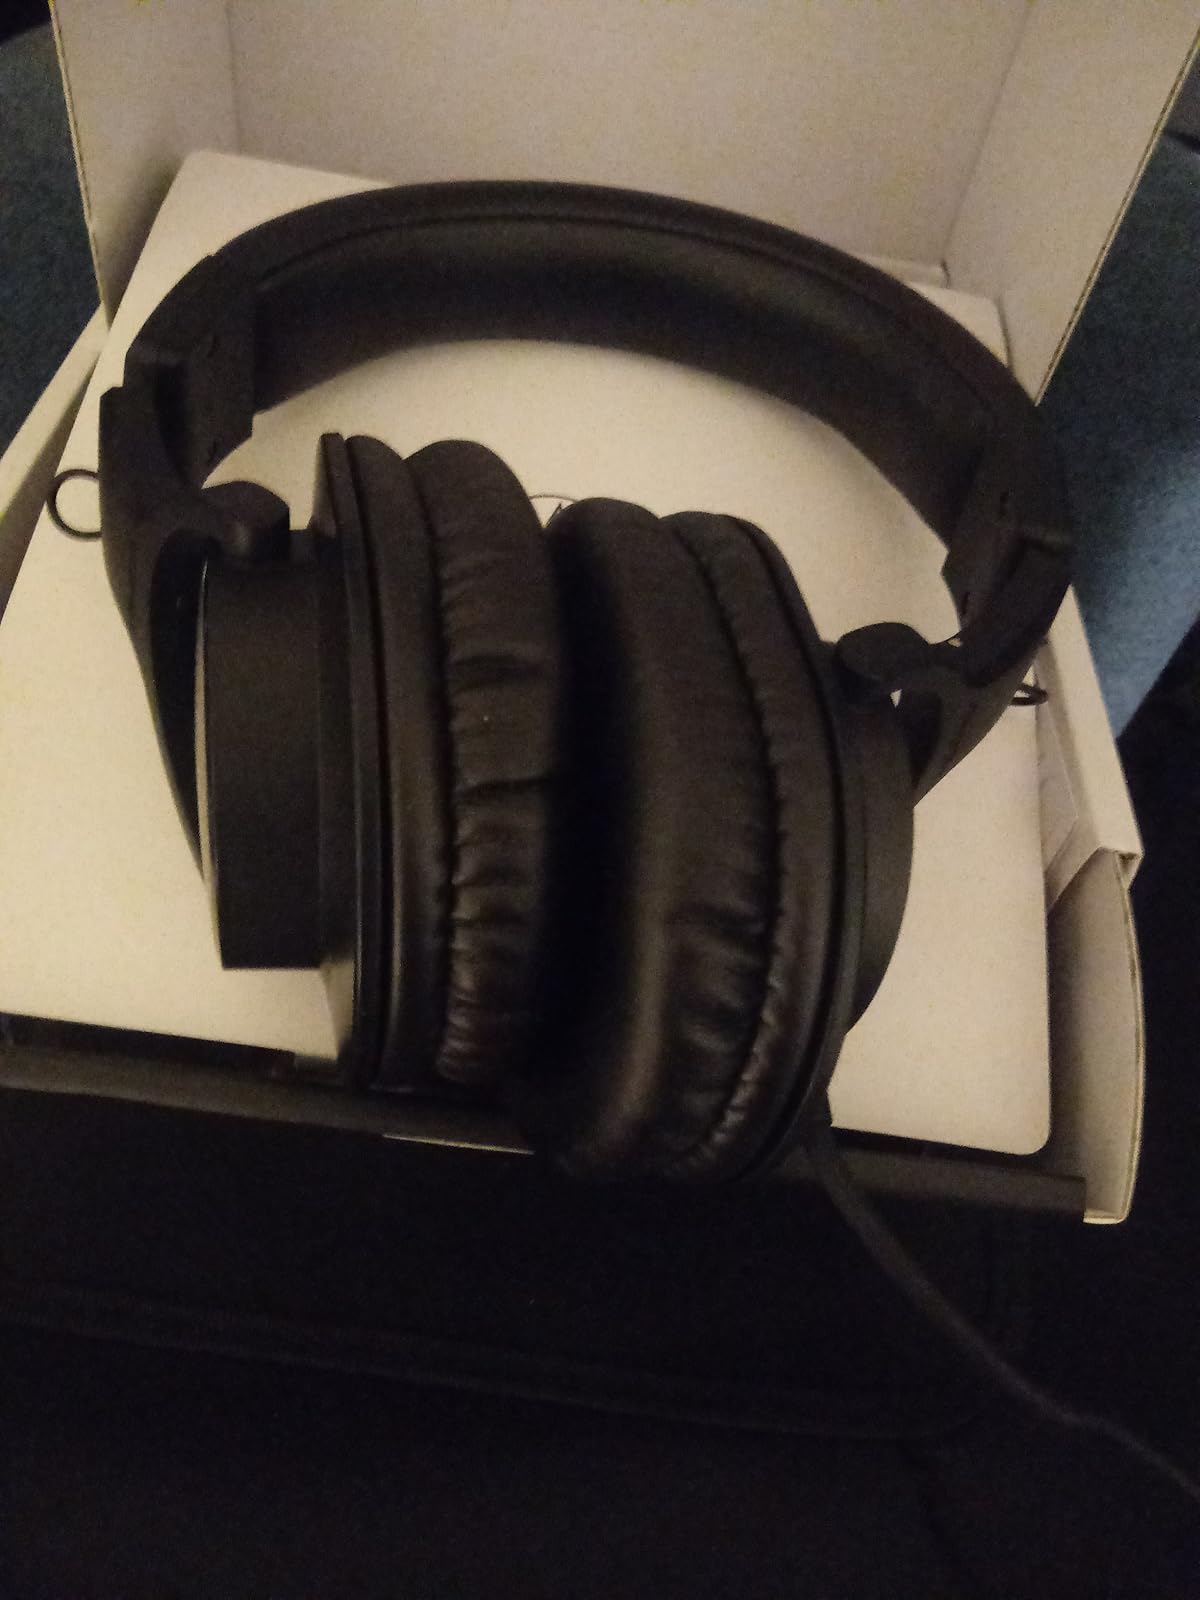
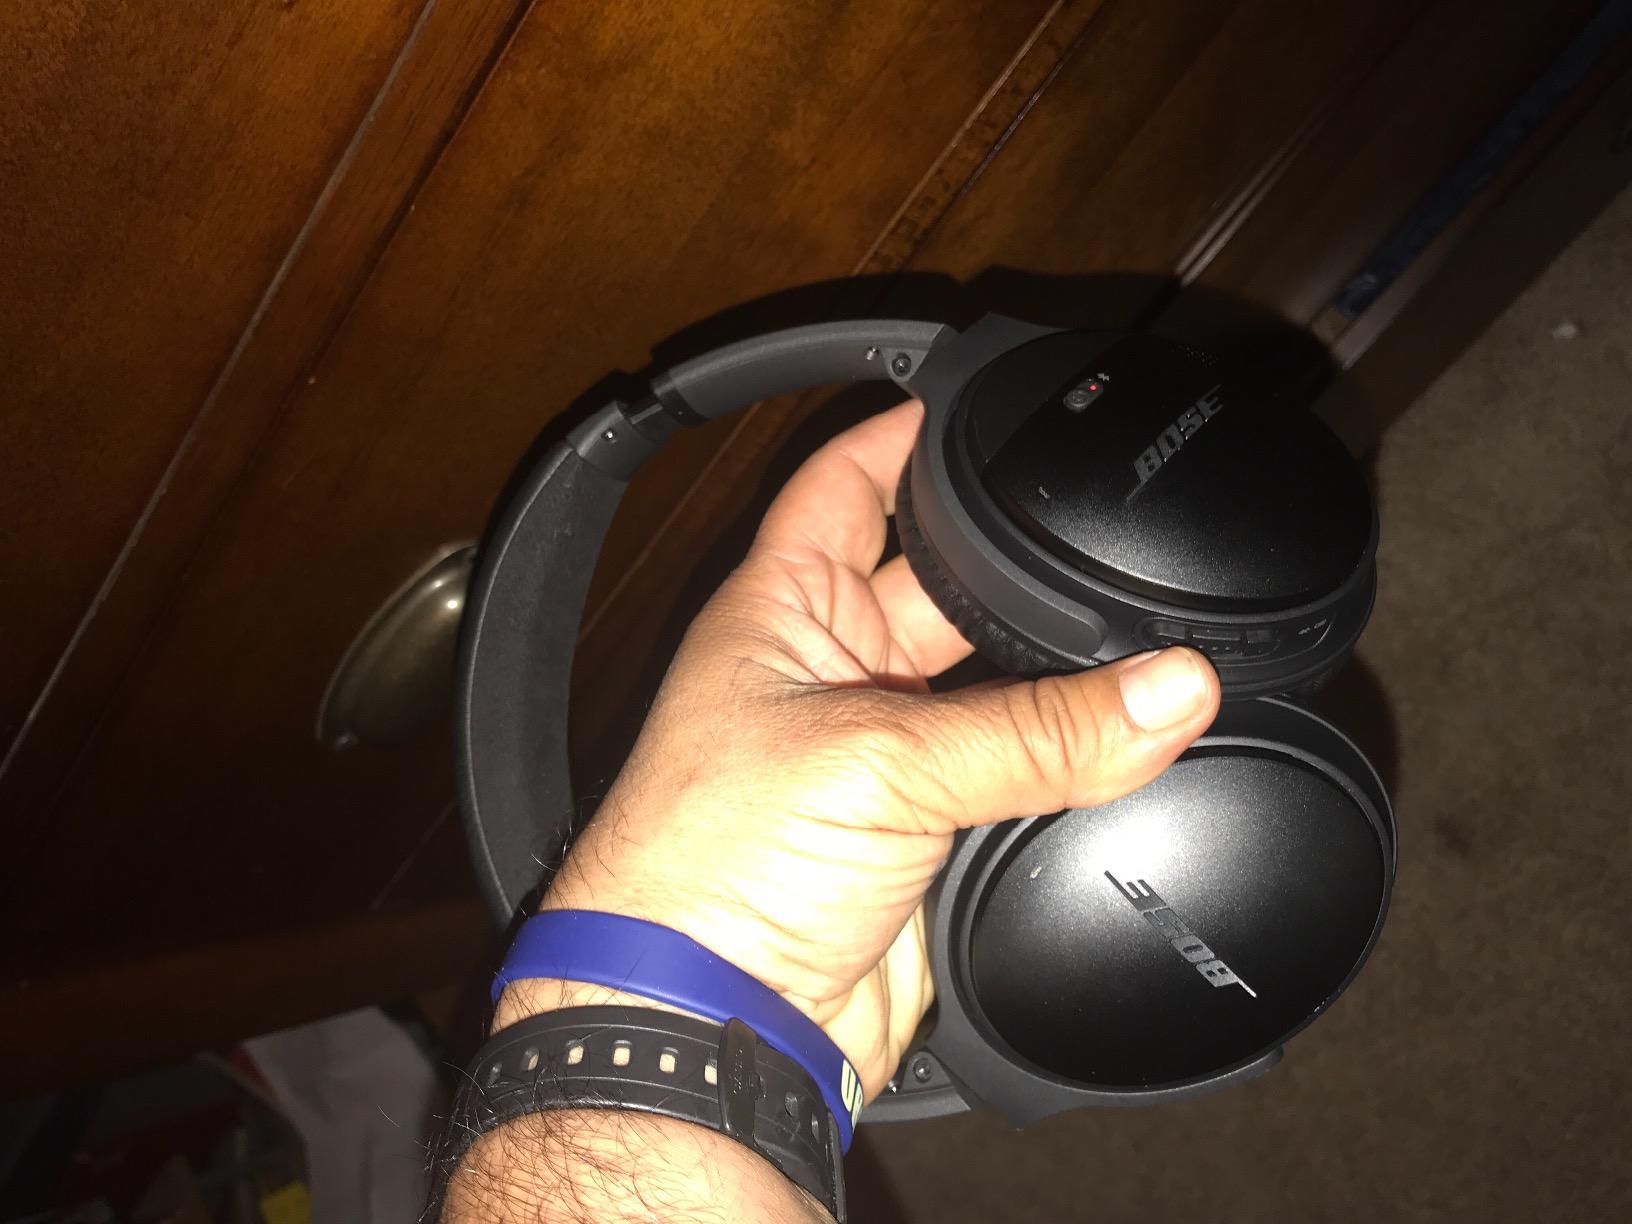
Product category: headphones
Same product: no